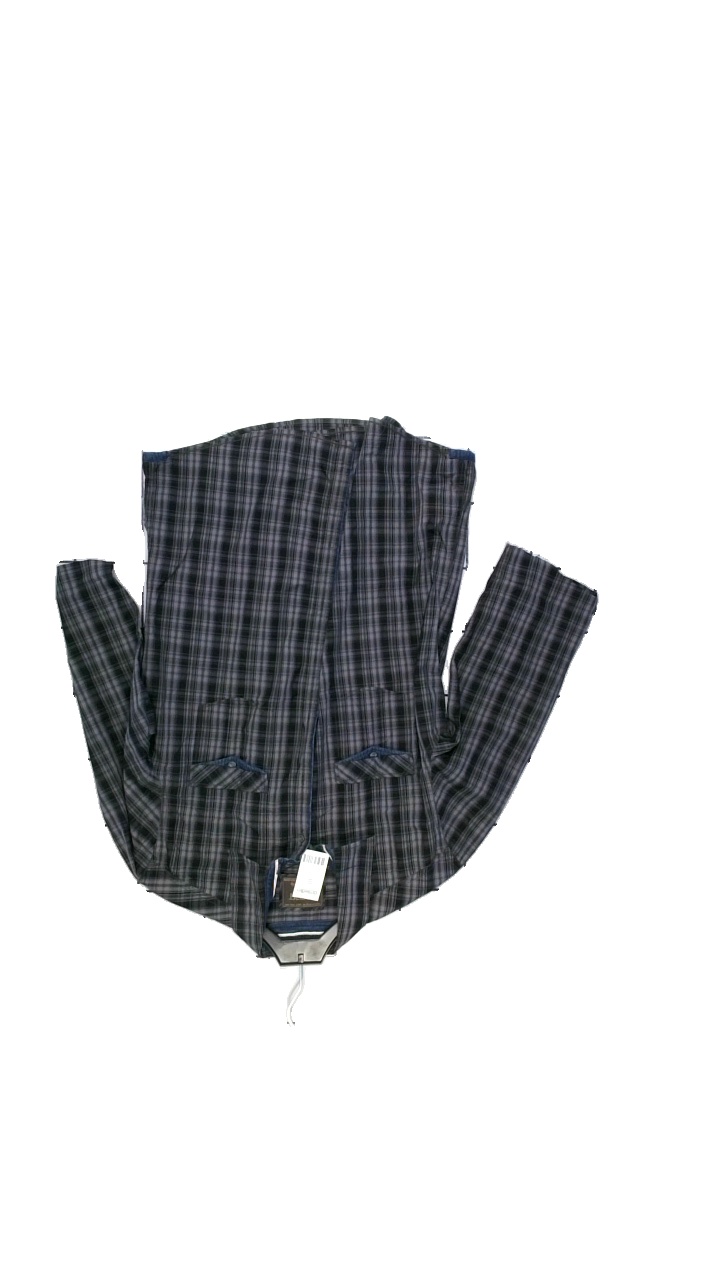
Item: Shirt (Men)
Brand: Esprit
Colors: Grey
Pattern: Striped
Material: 100% Cotton
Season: Summer
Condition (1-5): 1
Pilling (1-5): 3
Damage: The arms are cut of halfways
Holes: Major
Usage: Export
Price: <50